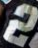
Number: 2